Nottingham

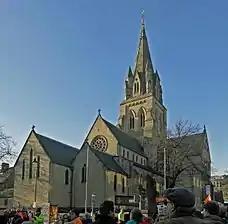
Nottingham Cathedral

Nottingham has several large music and entertainment venues including the Royal Concert Hall, Rock City, Nottingham Royal Concert Hall (2,500-capacity) and the Nottingham Arena (Social centre). Nottingham's City Ground played host to rock band R.E.M with Idlewild and The Zutons supporting in 2005, the first time a concert had been staged at the football stadium.